Johan Frederik Møller

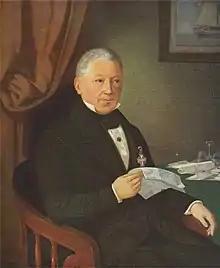
"Portrait of Jacob Holm" by Johan Frederik Møller, 1834

Johan Frederik Møller, also J. F. Møller, (20 August 1797 - 14 October 1871) was a Danish painter and photographer.